The Battle of Anghiari (Leonardo)

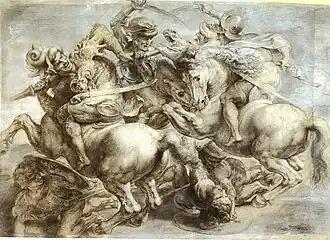
Copy of "The Battle of Anghiari" made in the 16th century and owned and extended by Rubens. Purportedly, from left to right are Francesco Piccinino, Niccolò Piccinino, Ludovico Trevisan and Giovanni Antonio Del Balzo Orsini.

The Battle of Anghiari (1505) is a painting by Leonardo da Vinci in the Salone dei Cinquecento (Hall of the Five Hundred) in the Palazzo Vecchio, Florence. Its central scene would have depicted four men riding raging war horses engaged in a struggle for possession of a standard at the Battle of Anghiari in 1440.